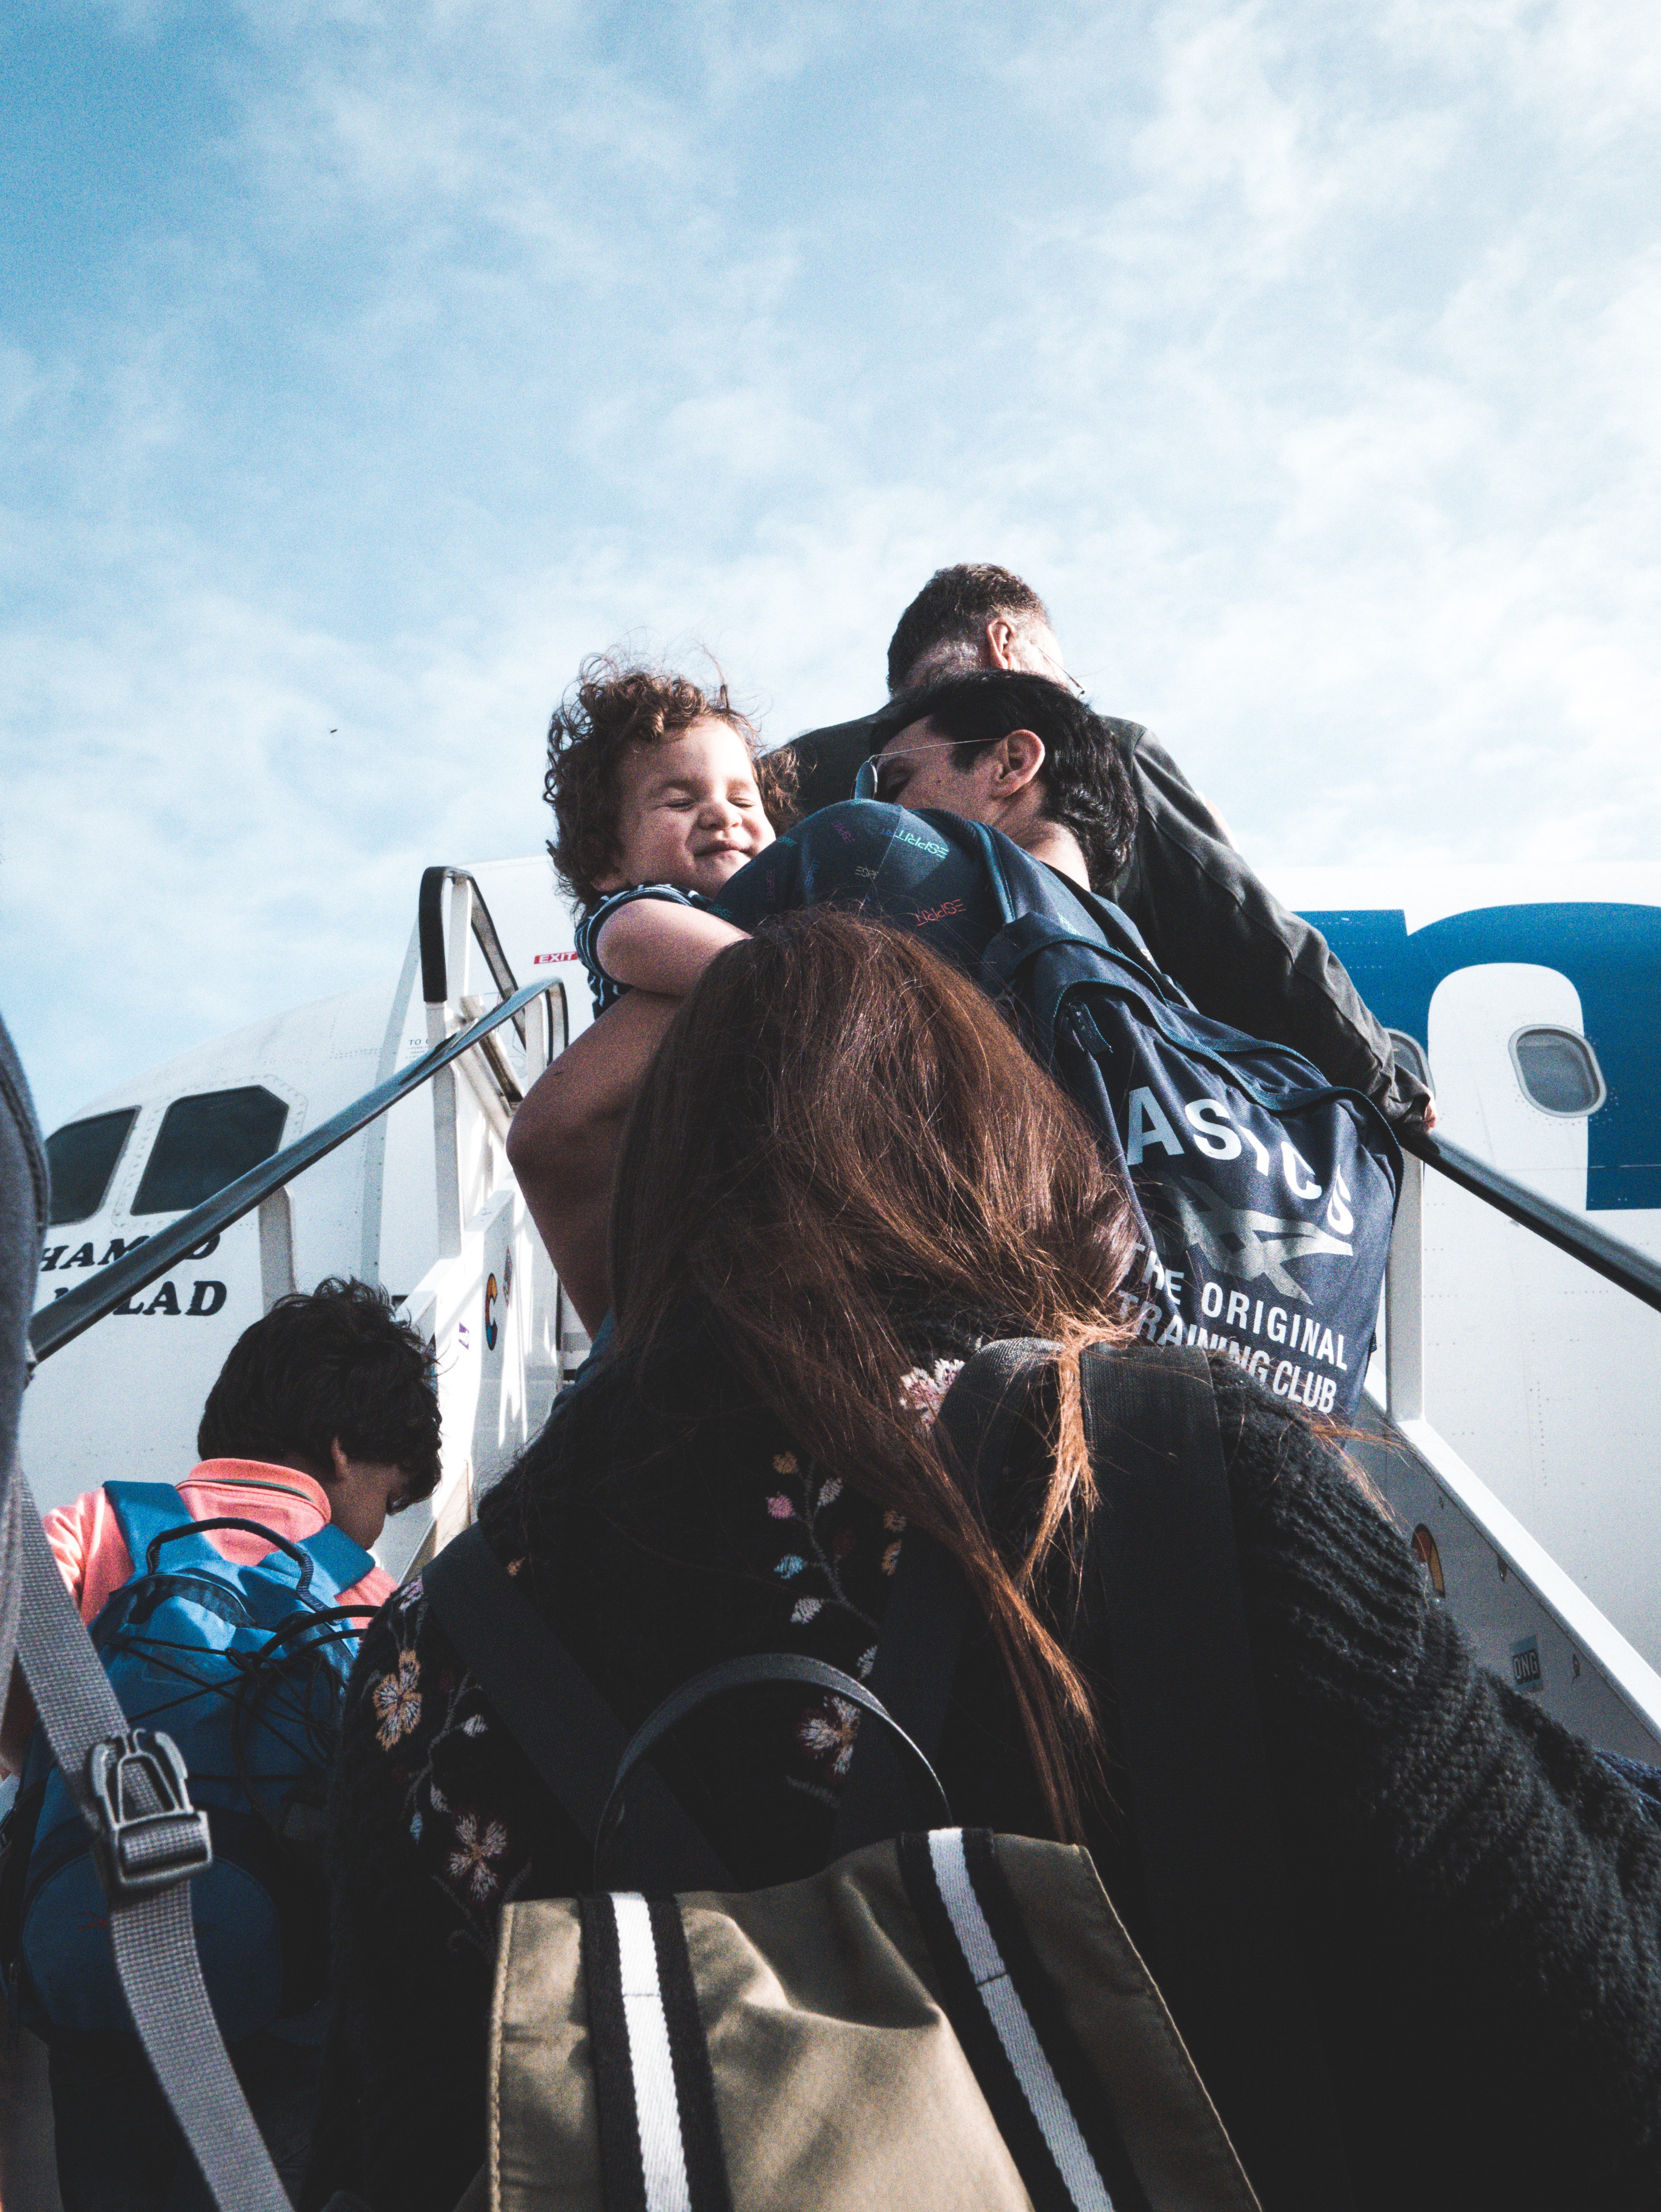
vehicle, mountain